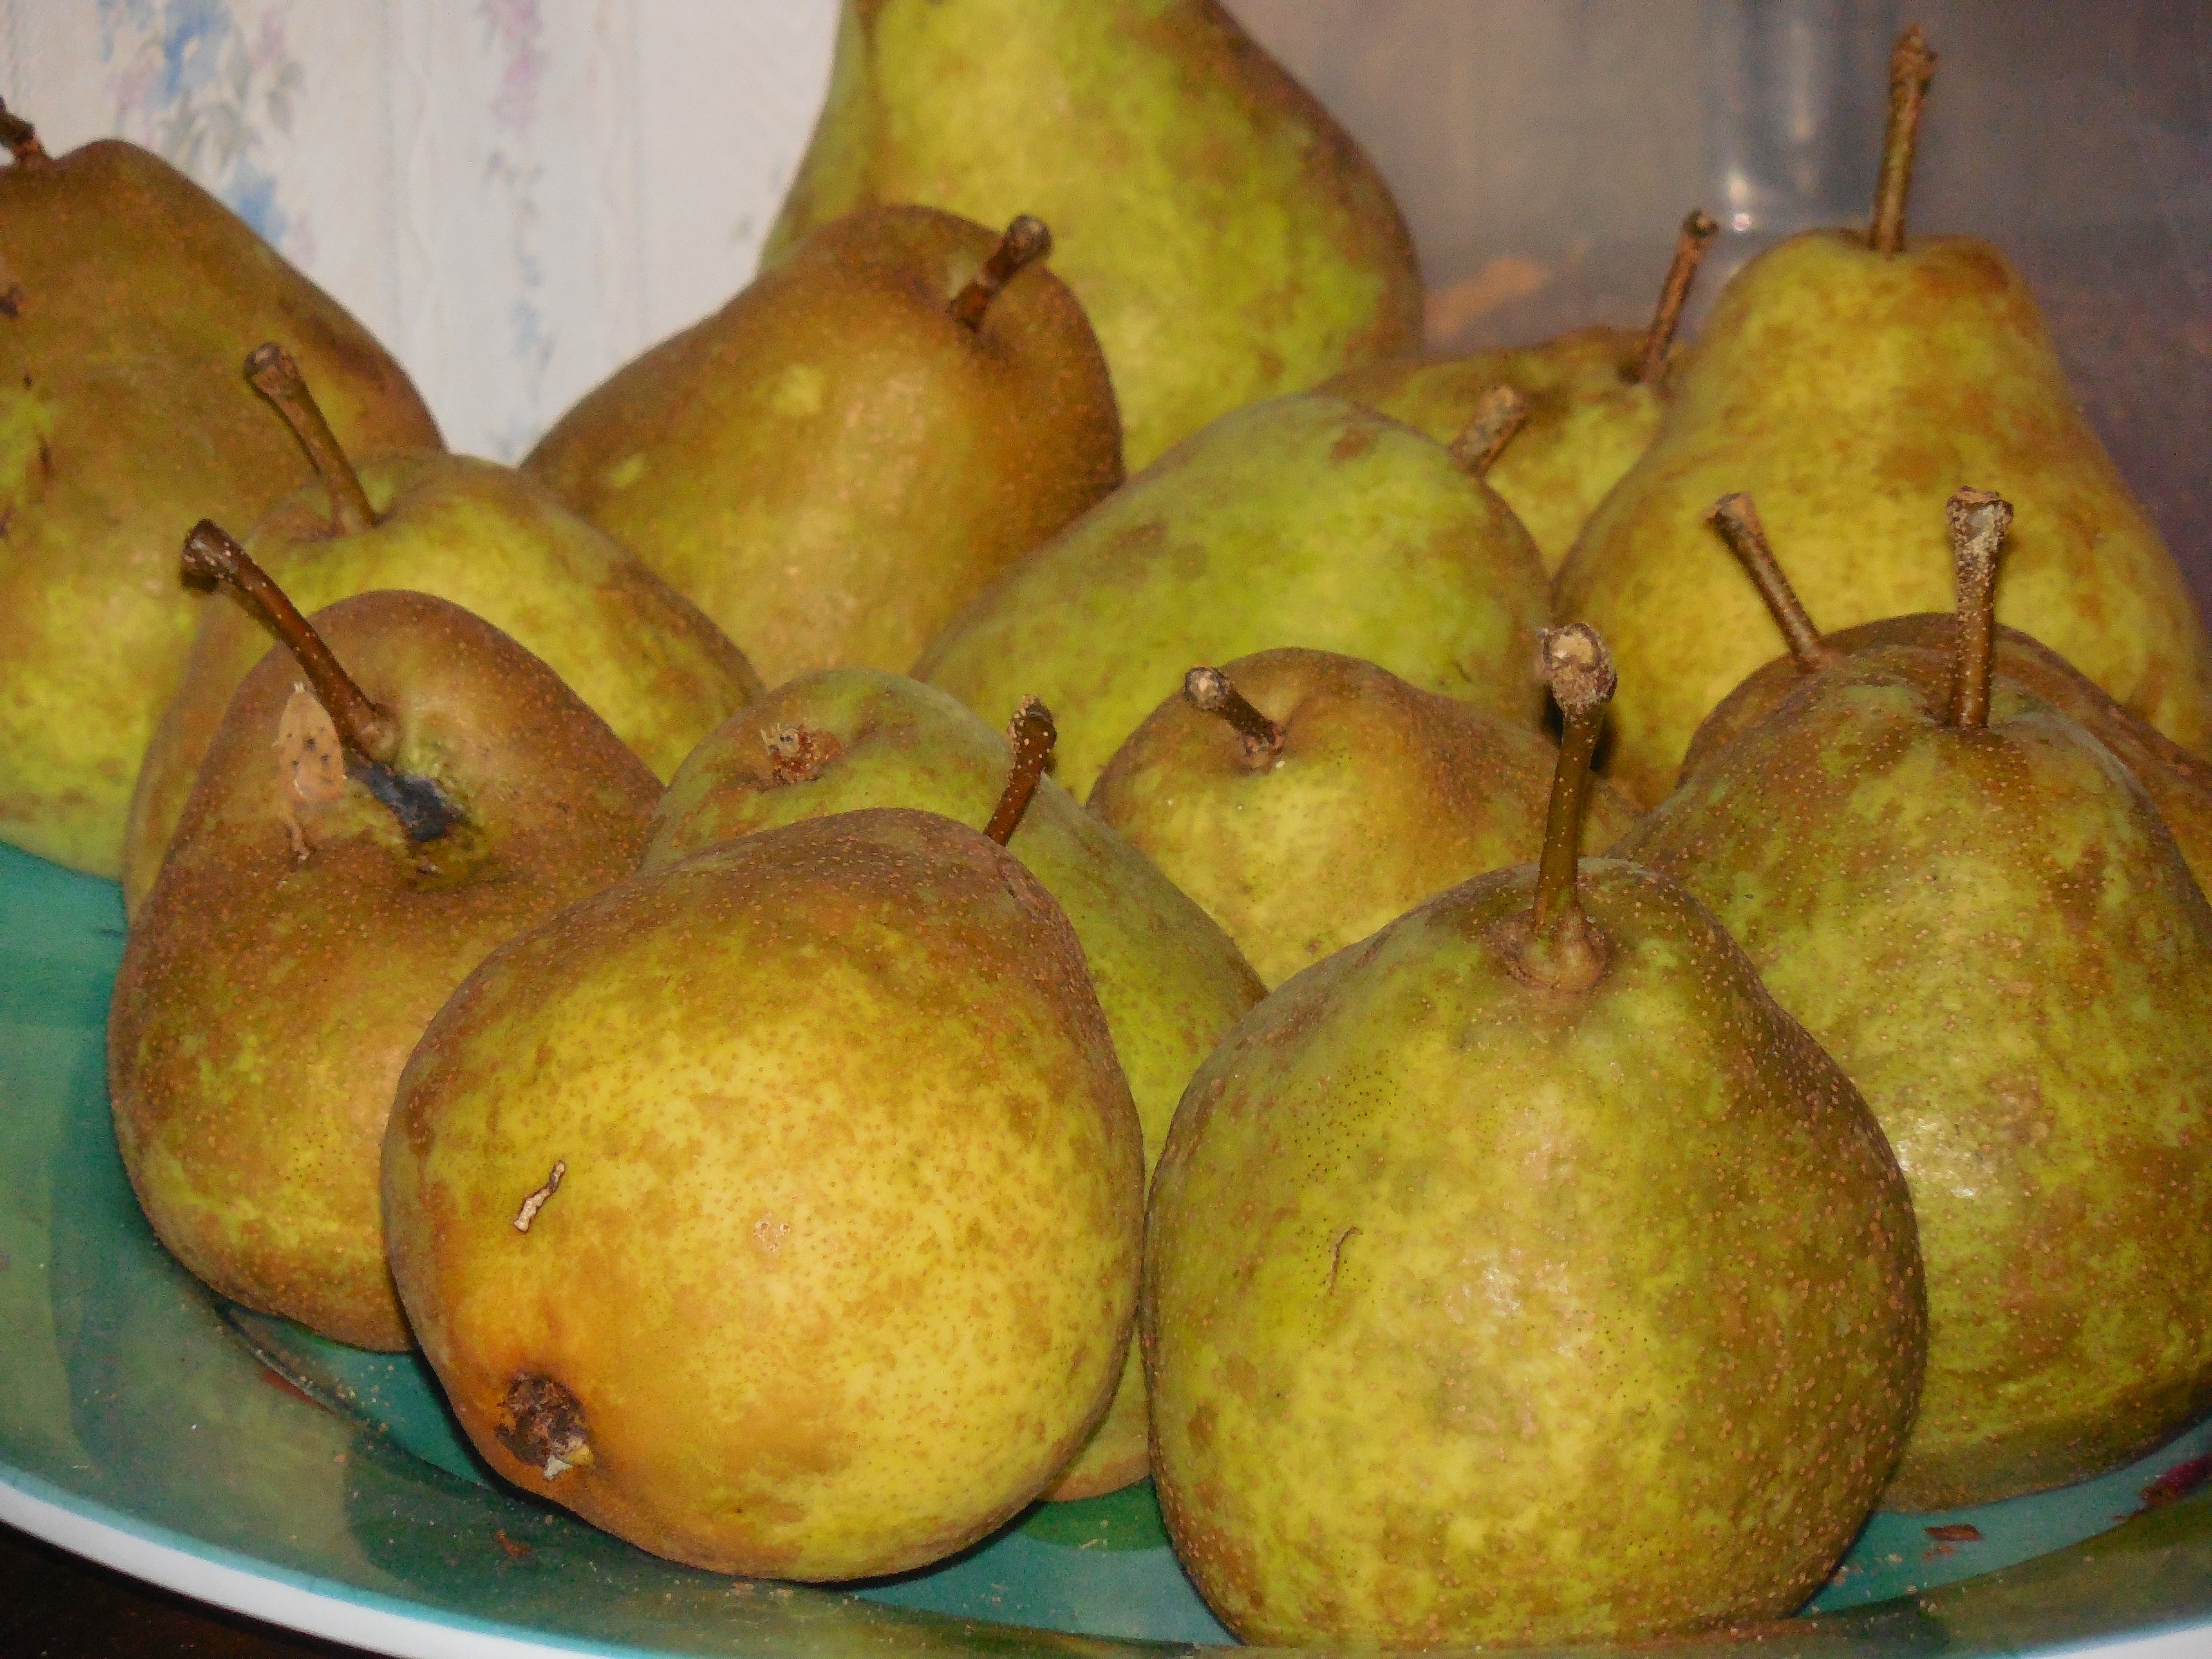
nature, group, plant, fruit, sweet, stem, summer, ripe, food, green, harvest, produce, color, natural, fresh, yellow, agriculture, pear, juicy, healthy, dessert, delicious, tray, freshness, fresh fruit, vitamin, nutrition, pears, fruit tree, refreshment, raw, calabaza, diet, organic, centerpiece, cooking plantain